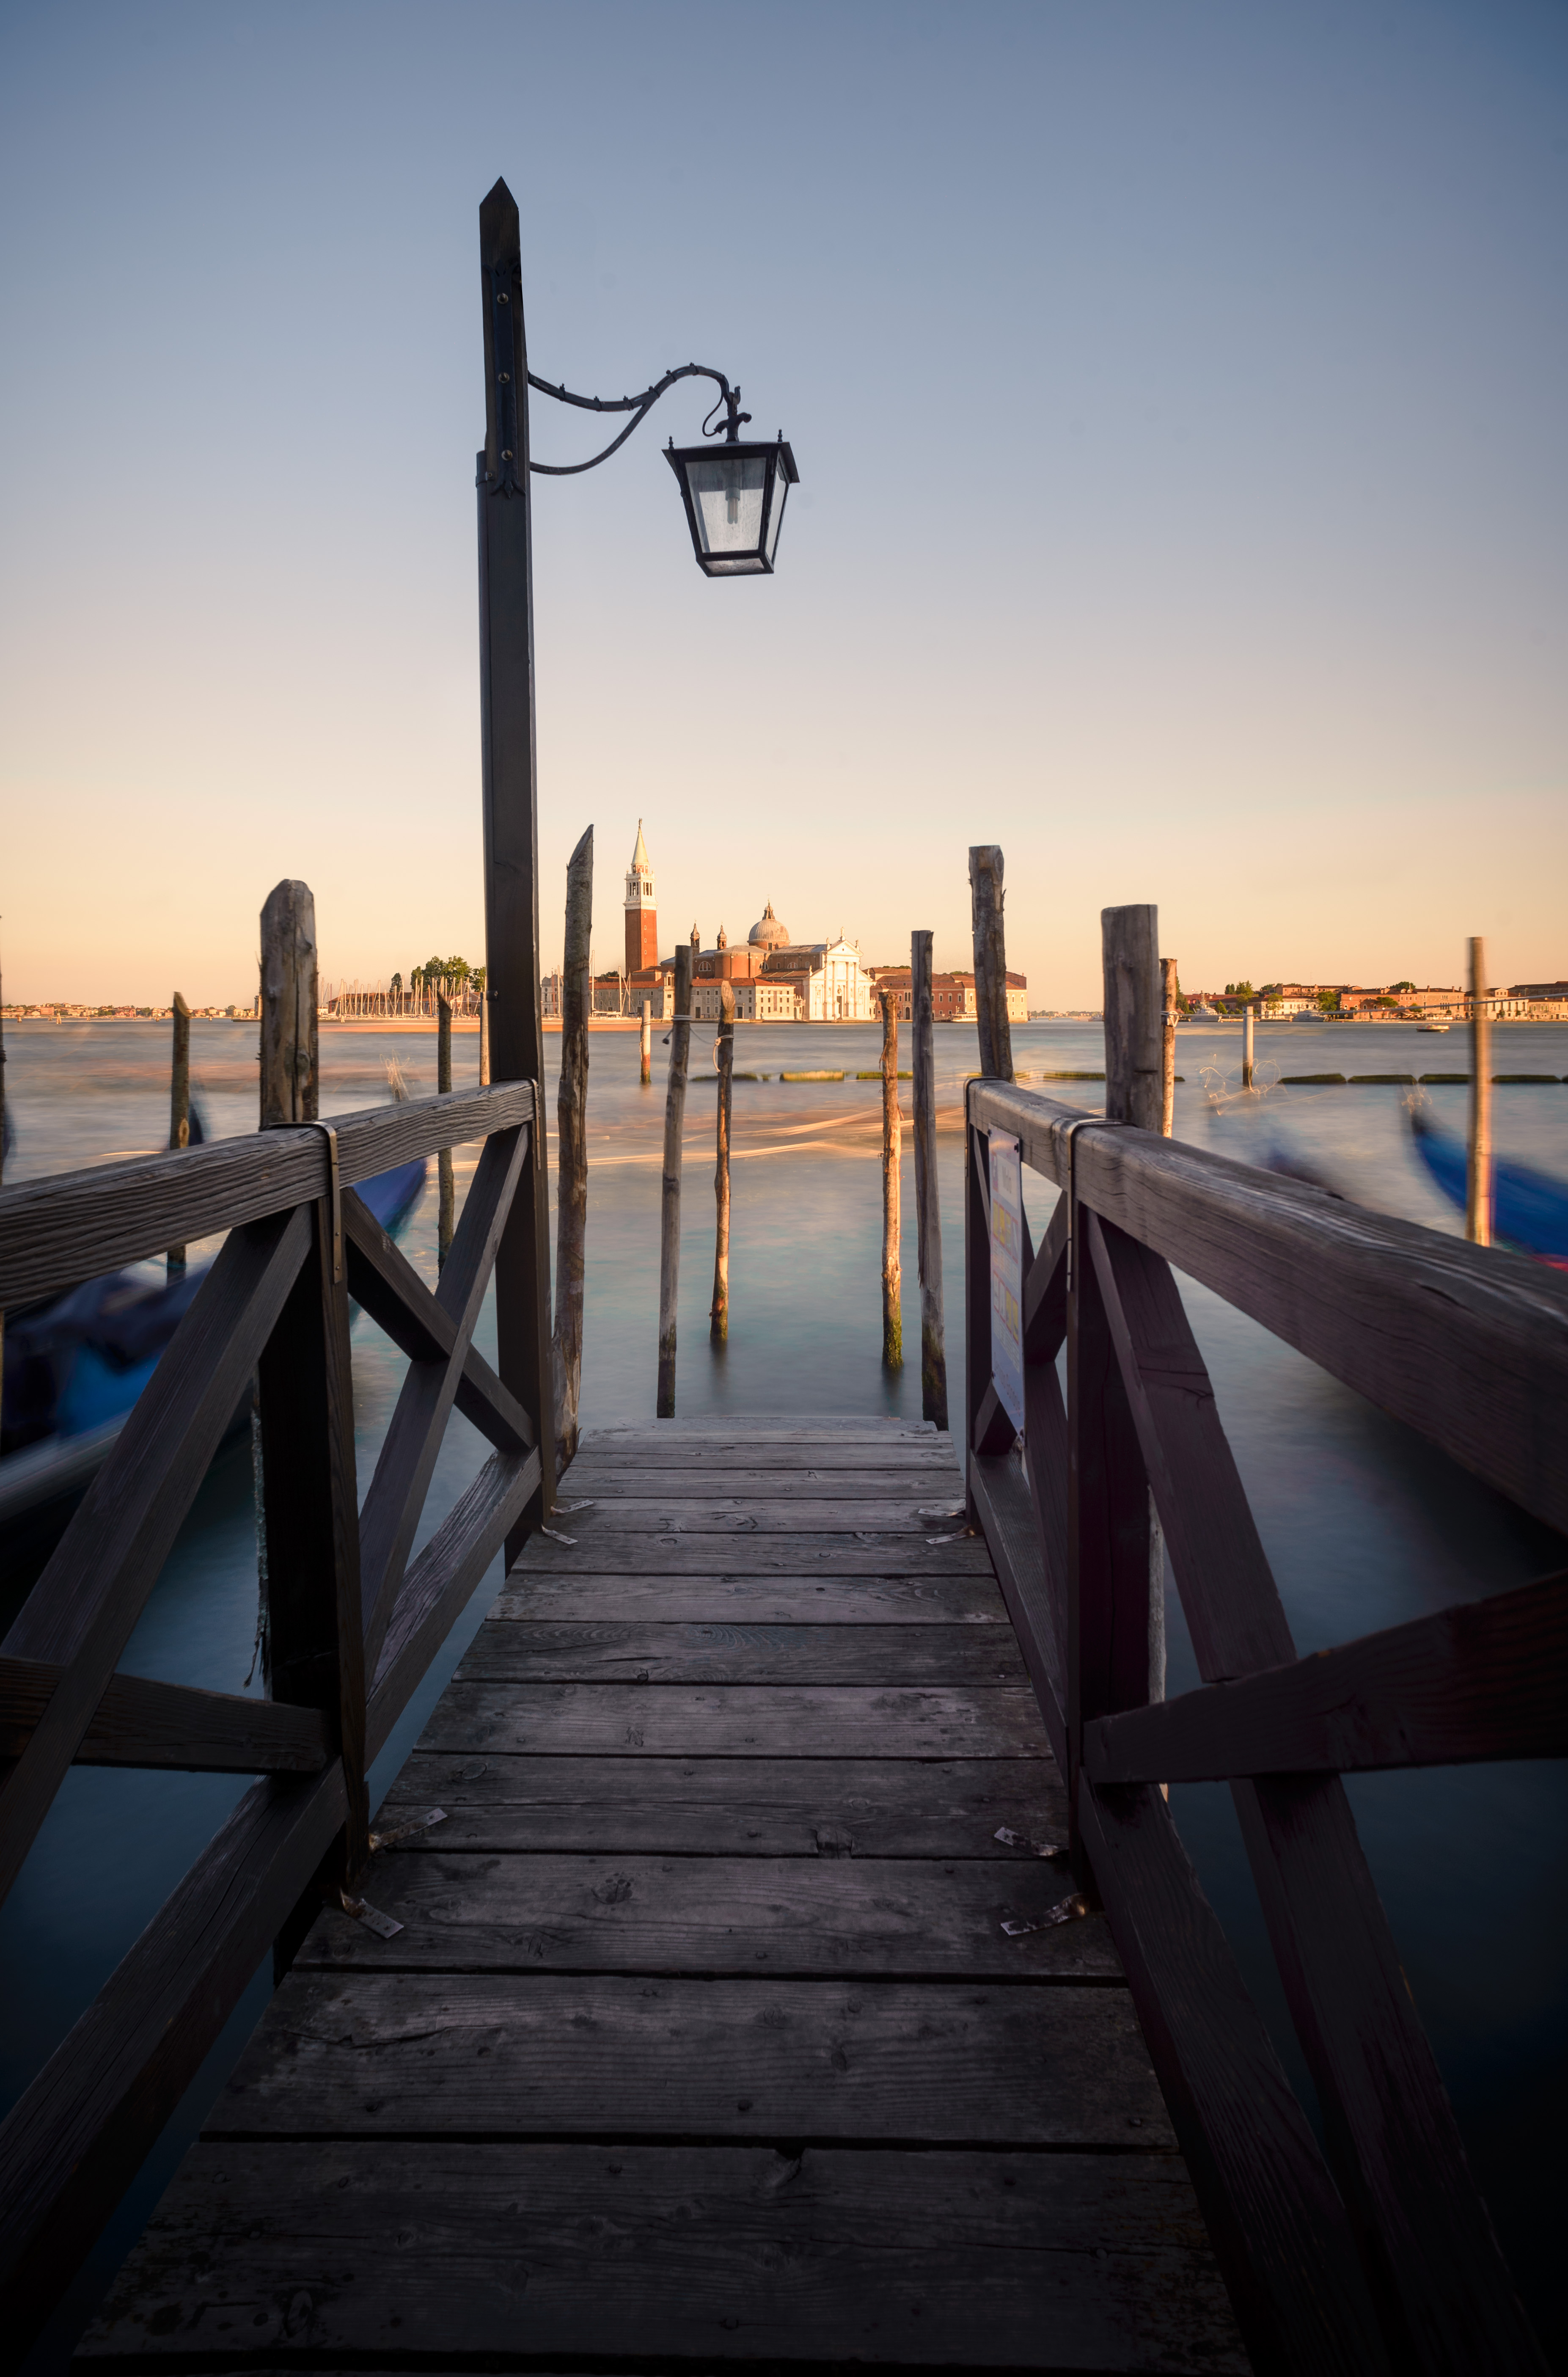
beach, sea, water, ocean, horizon, dock, sky, boardwalk, sunrise, sunset, sunlight, morning, pier, walkway, dusk, evening, reflection, blue